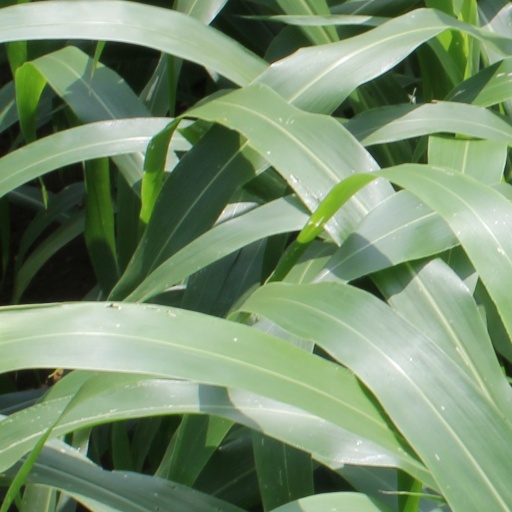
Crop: sorghum